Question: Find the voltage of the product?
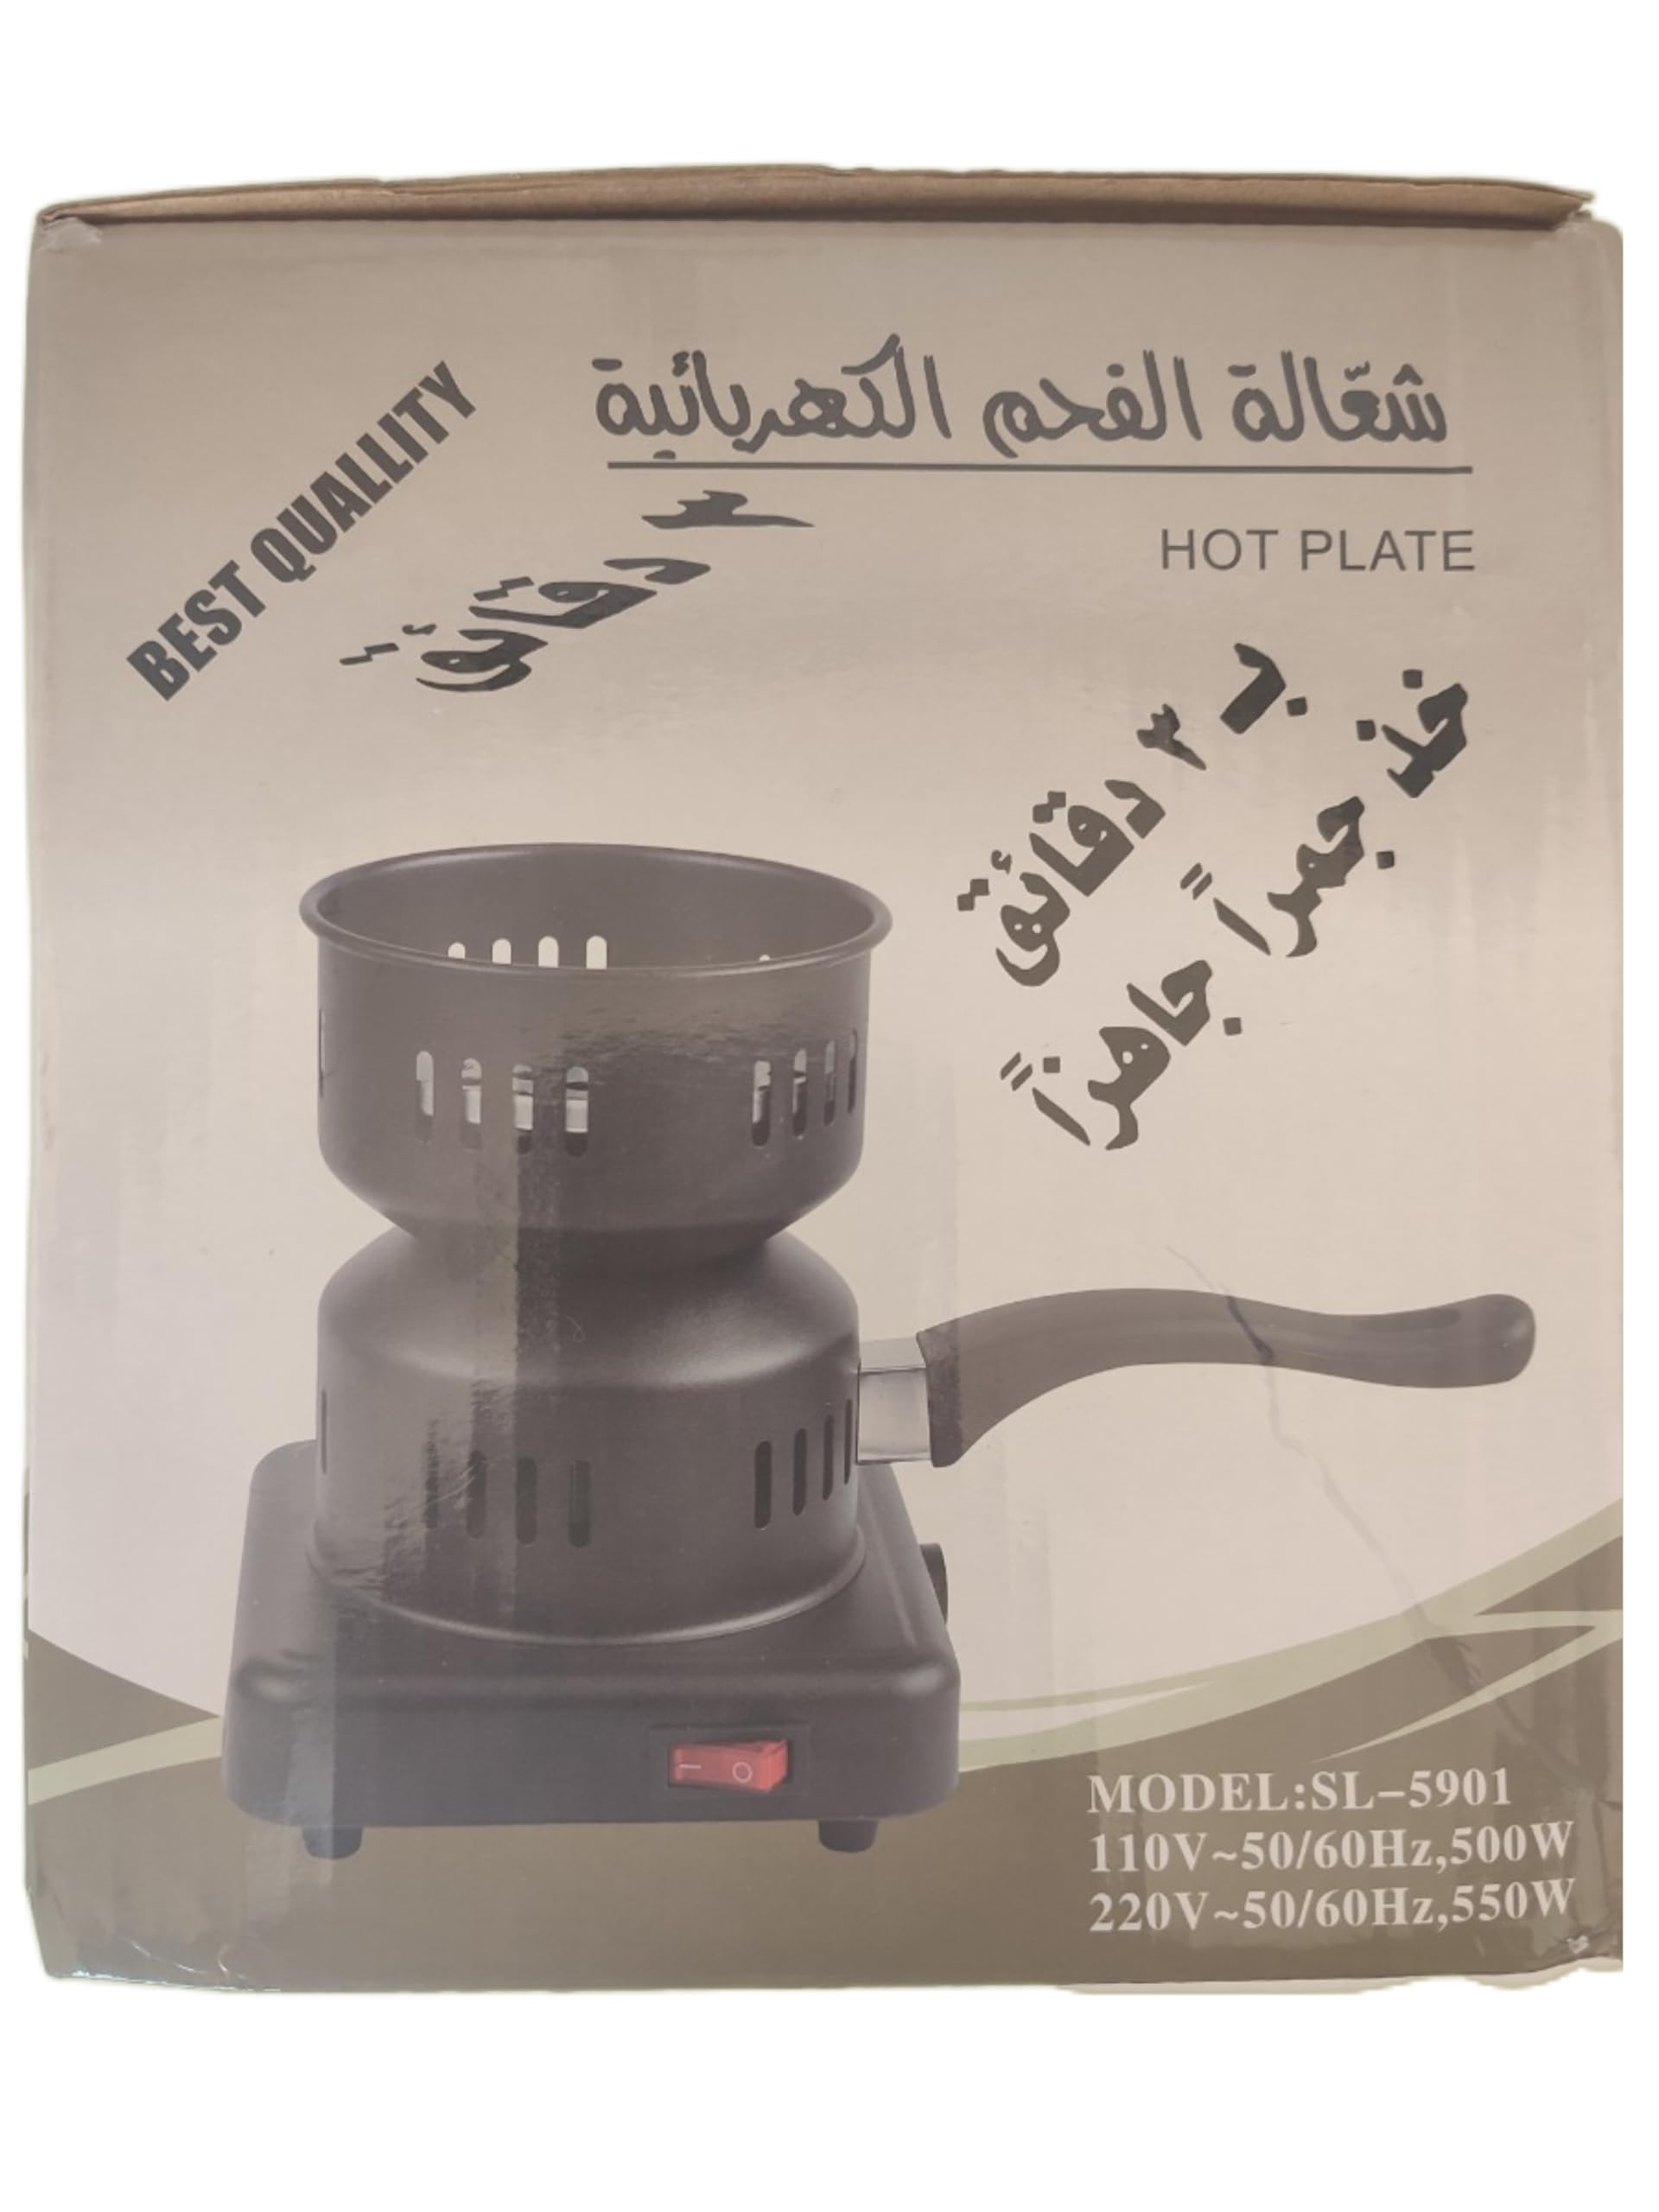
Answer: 110.0 volt